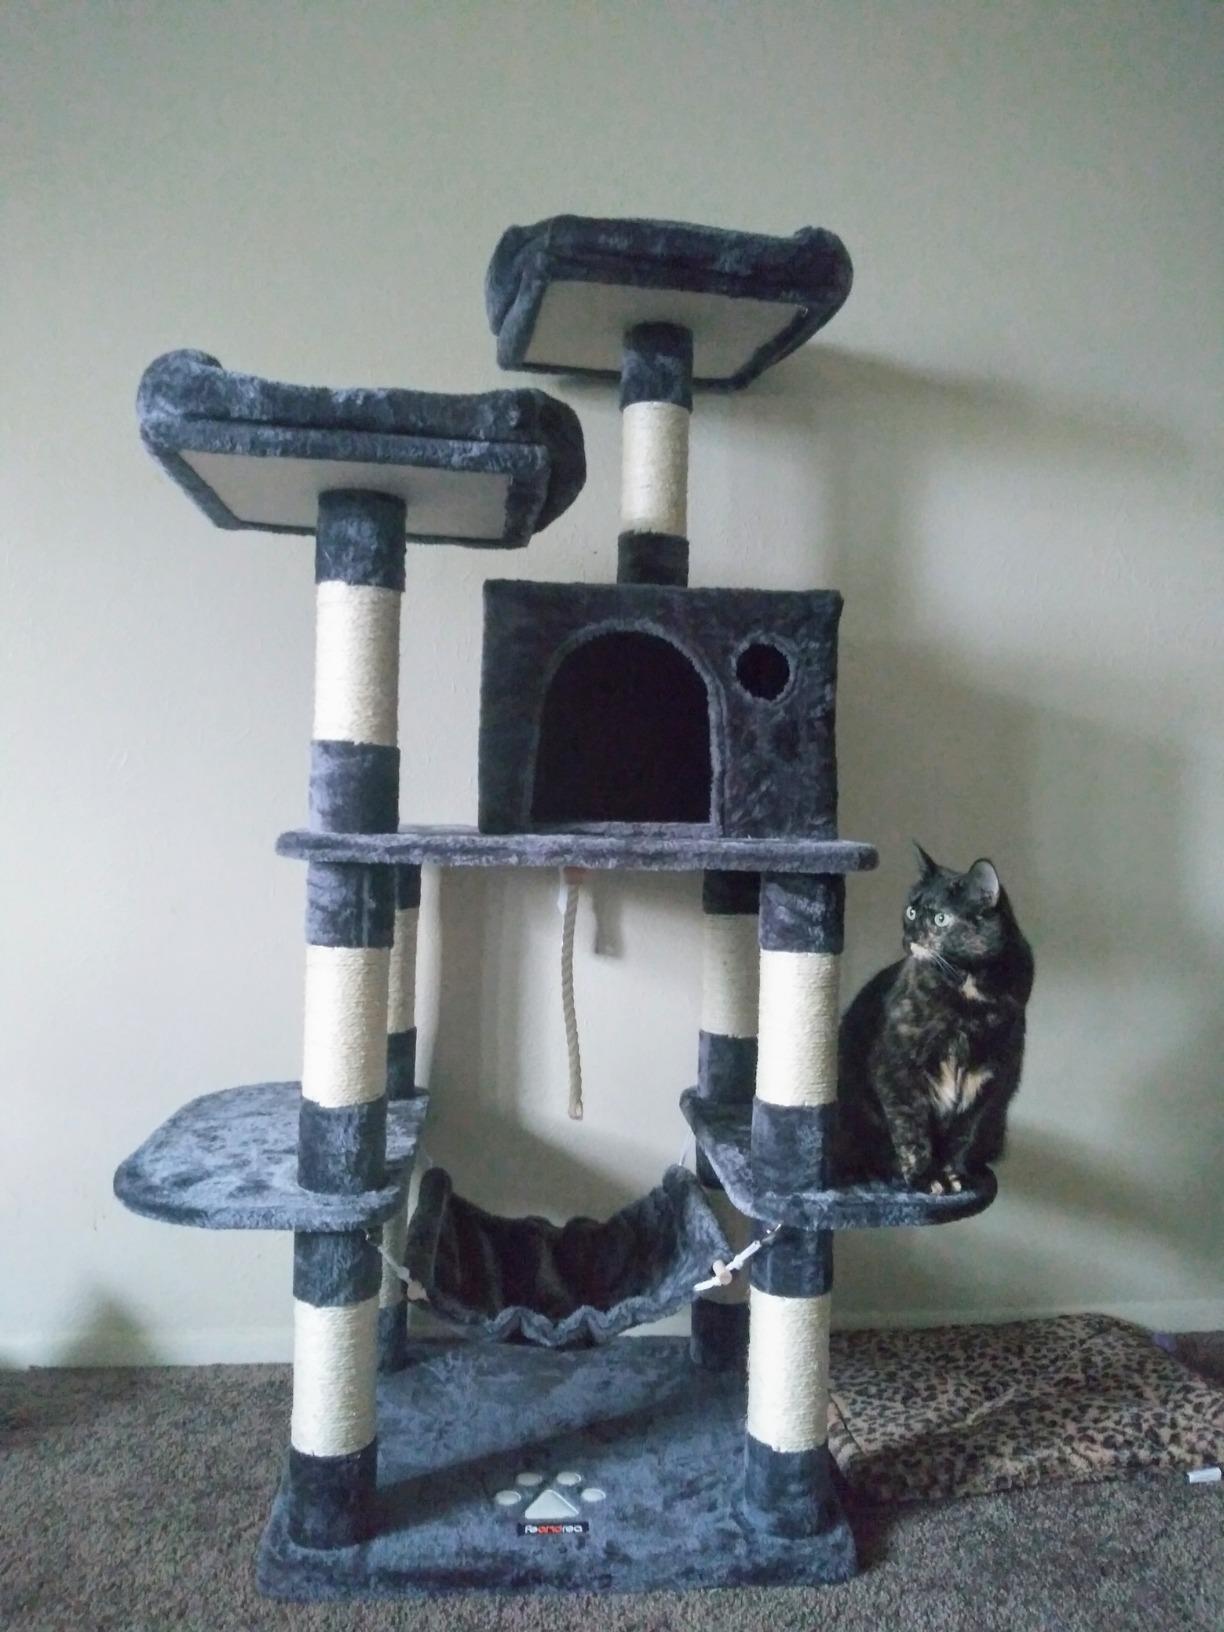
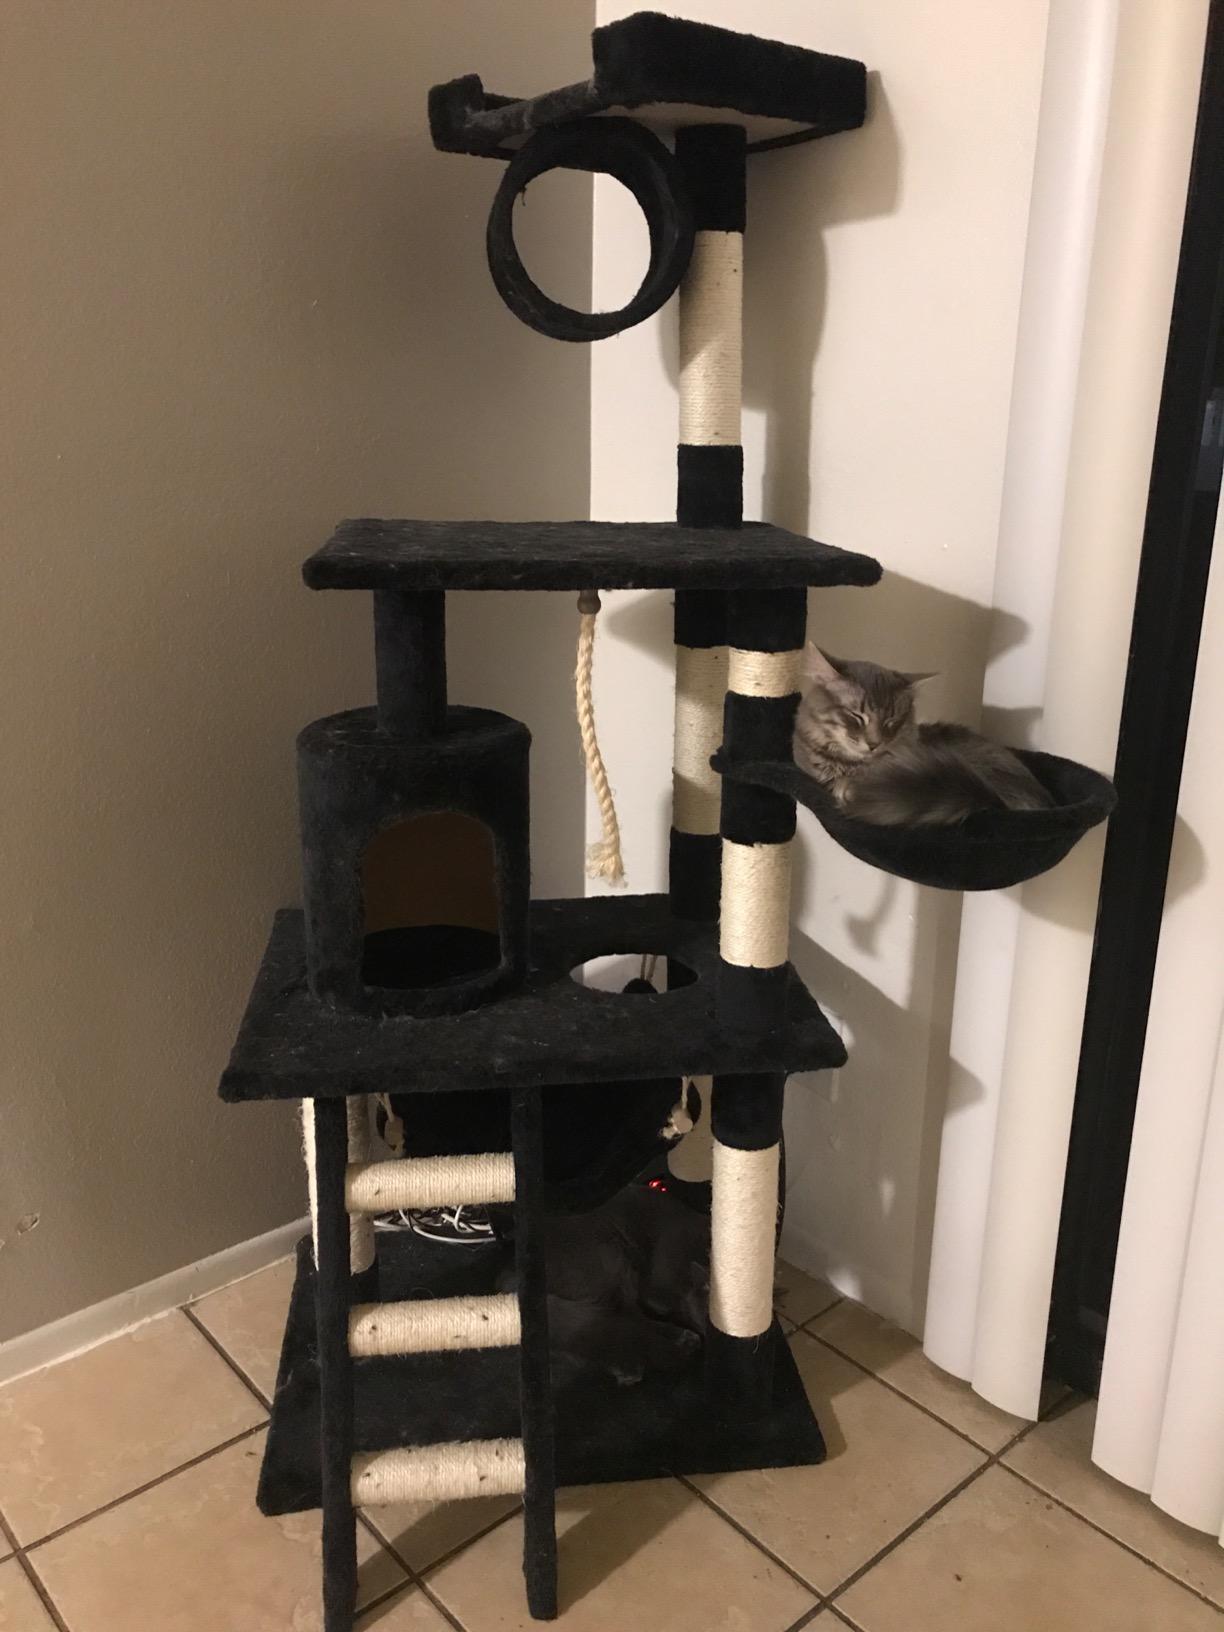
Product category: items_cat tree
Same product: no